Just Another Christmas

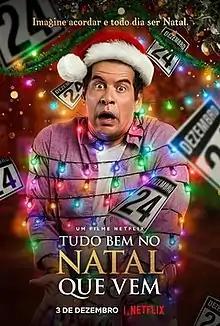
Promotional poster

Just Another Christmas is a 2020 Brazilian Christmas fantasy comedy film directed by Roberto Santucci and starring Leandro Hassum, Elisa Pinheiro, and Danielle Winits. Hassum portrays Jorge, a father who begins awakening on Christmas Eve with no memories of the year before, repeatedly in a time loop.